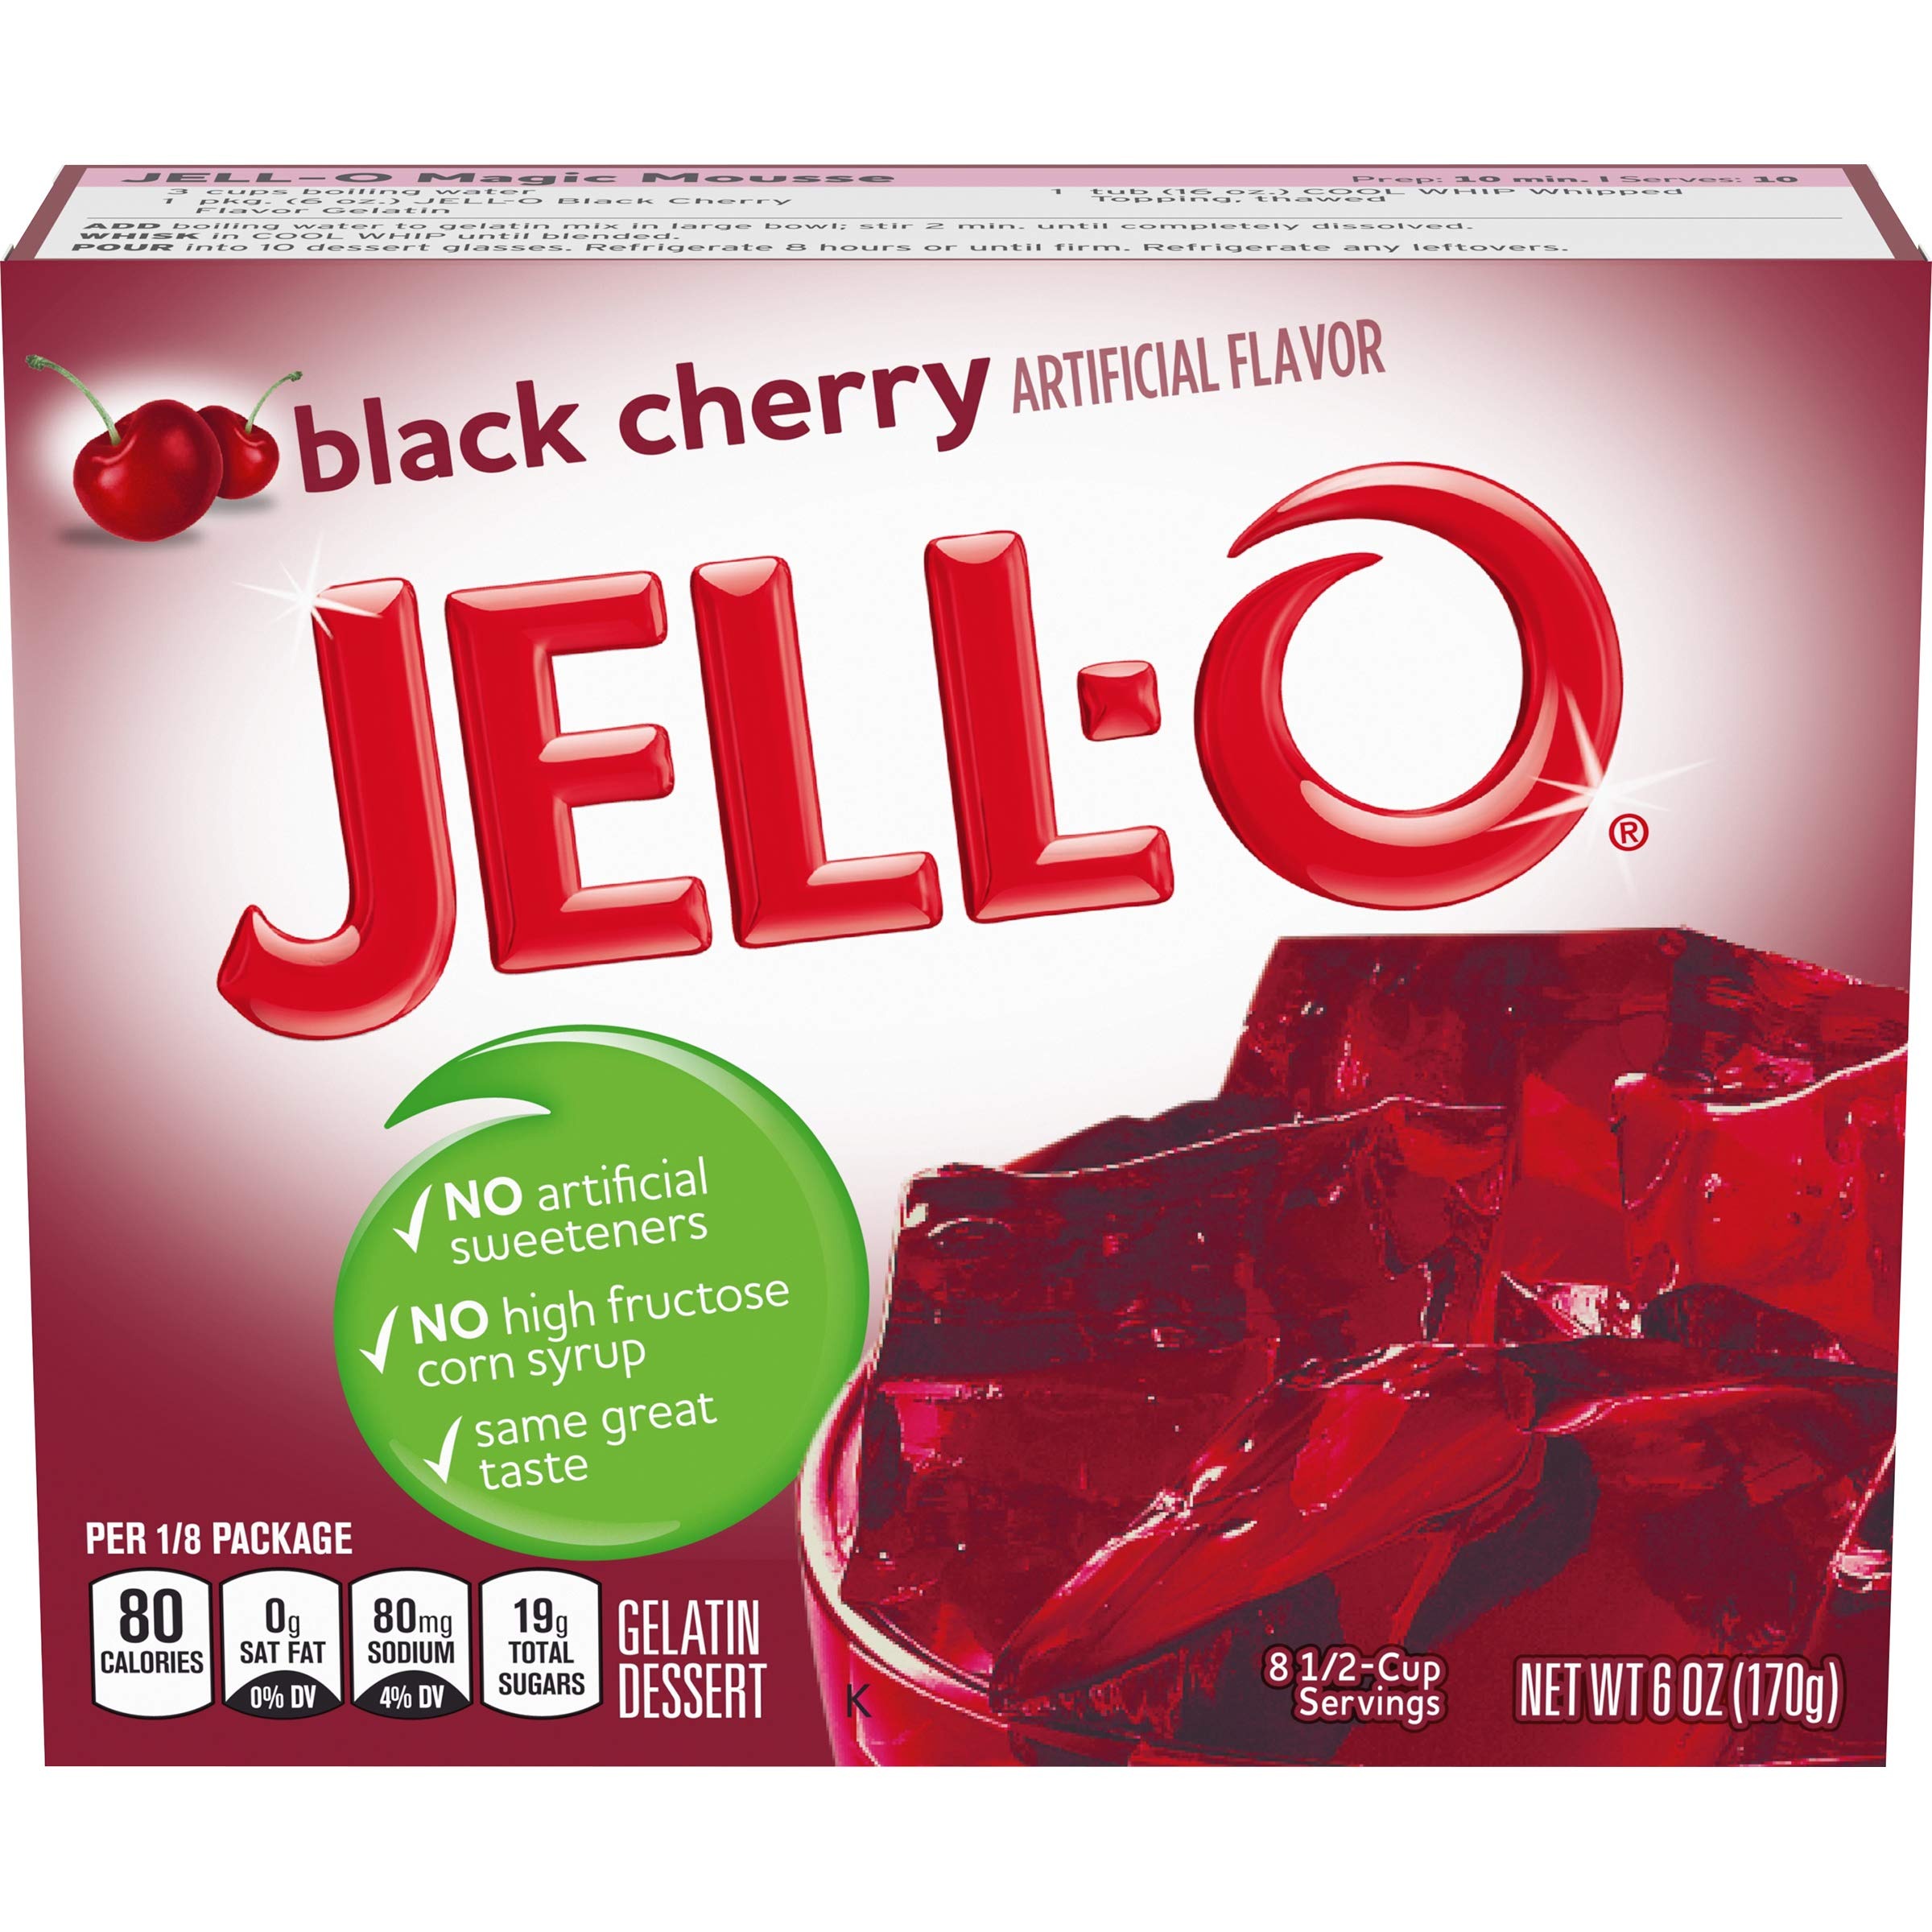
Item Name: JELL-O Black Cherry Gelatin Dessert Mix (6 oz Box)
Bullet Point 1: One 6 oz. box of Jell-O Black Cherry Instant Gelatin Mix
Bullet Point 2: Jell-O Black Cherry Instant Gelatin Mix is an easy to make black cherry flavored dessert
Bullet Point 3: Fat free gelatin powder contains no artificial sweeteners and no high fructose corn syrup
Bullet Point 4: Individually packaged in a sealed pouch
Bullet Point 5: Gelatin dessert is easy to make — just stir the mix with boiling and cold water and refrigerate
Value: 6.0
Unit: ounce

Price: 4.99